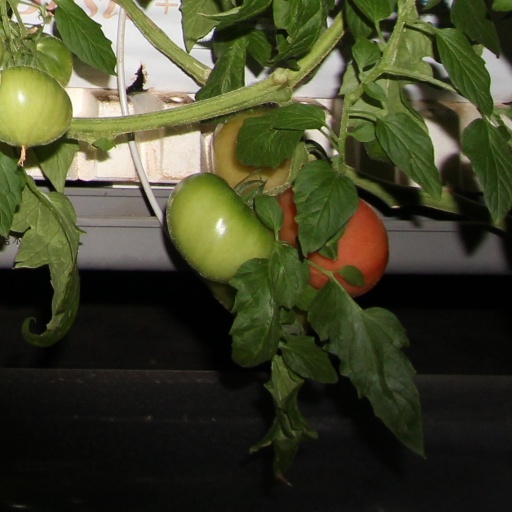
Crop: tomato